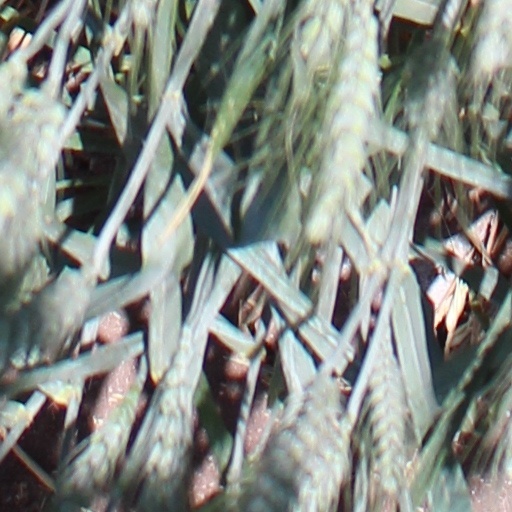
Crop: wheat